Ki Tissa

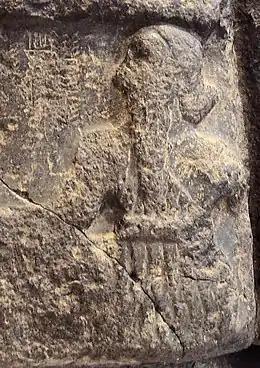
Sargon

Noting that Sargon of Akkad was the first to use a seven-day week, Gregory Aldrete speculated that the Israelites may have adopted the idea from the Akkadian Empire.